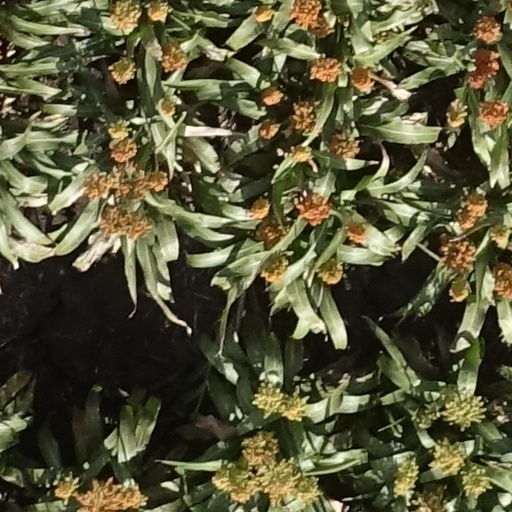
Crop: sorghum